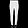
Label: Trouser